Gender representation in video games

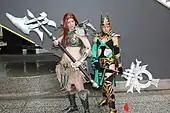
Women in 2015 costumed as scantily armored player characters from the video game "Diablo III"

Many early female video game characters (such as Ms. Pac-Man) are identical to an existing male character, except for a visual marker of their femininity, such as pink bows, lipstick and long eyelashes.